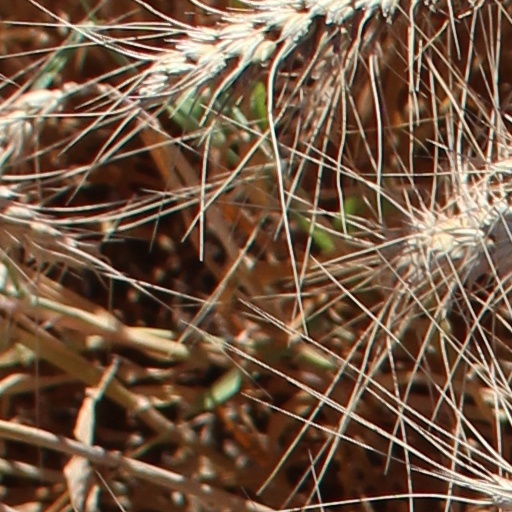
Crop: wheat